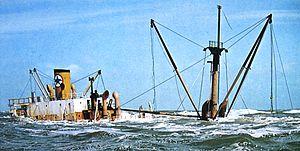
épave de navire dangereux pour la navigation.
La fréquence 2 182 kHz ou 2,182 MHz désignée aussi par sa longueur d'onde: 137,5 mètres est la fréquence internationale de détresse et d'appel en radiotéléphonie sur ondes hectométrique pour les stations du service maritime. Cette bande marine est comprise entre 1 605 kHz et 4 000 kHz en plusieurs sous bandes. Appelée aussi « bande chalutier », cette bande est utilisée pour les radiocommunications maritimes en bande latérale supérieure USB avec une portée d'exploitation inférieure à 600 km.
La fréquence de 500 kHz est la fréquence de détresse et d'appel en radiotélégraphie Morse ’ pour les stations du service mobile maritime et aéronautique .) travaillant dans la bande comprise de 415 kHz à 526,5 kHz, avec une portée d'exploitation jusqu'à 1 000 km.
Le canal 16 ou voie 16 de la bande marine VHF est la fréquence internationale de détresse et d'appel en radiotéléphonie. Le canal 16 doit être veillé en permanence par tous les navires, afin de recevoir les appels de routine, de sécurité ou d'urgence ainsi que les messages de détresse. La portée d'exploitation est inférieure à 60 km.